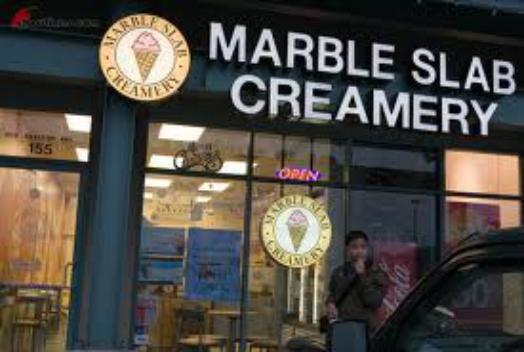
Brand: Marble Slab Creamery
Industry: Food